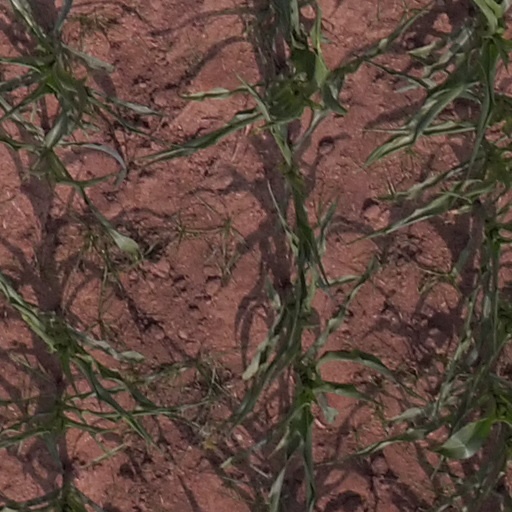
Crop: maize; corn